Rollei

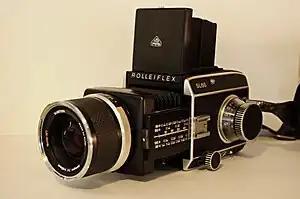
Rolleiflex SL66

The "Rollei 16" used special "Super 16" film cartridges with a capacity of 18 frames. As no film manufacturer was interested in making this film format, Rollei had to manufacture the film itself. A roll of B/W film cost 5 DM, while slide film (available until 1981) cost 12.50 DM, including development. Loading the film simply required inserting the leader into the appropriate slot in the camera. Since there was no take-up spool, the film coiled up loosely on itself. Without a doubt, limited film choice and availability adversely affected camera sales, consequently only 25,000 units were produced. As Rollei also spent a lot on advertising, this camera did little to alleviate its dire financial situation. Reliance on a film format that Kodak, the market leader, did not support was foolhardy. Needless to say, the quality of the engineering in the "Rollei 16" matched its high price; it had a push-pull viewfinder with automatic parallax correction up to 40 cm, whereby extending the viewfinder also wound on the film and cocked the shutter. In addition, "Mutar" wide-angle (0.5×) and telephoto (1.7×) conversion lenses were available as accessories. An improved successor, the "Rollei 16 S", was released in 1965.